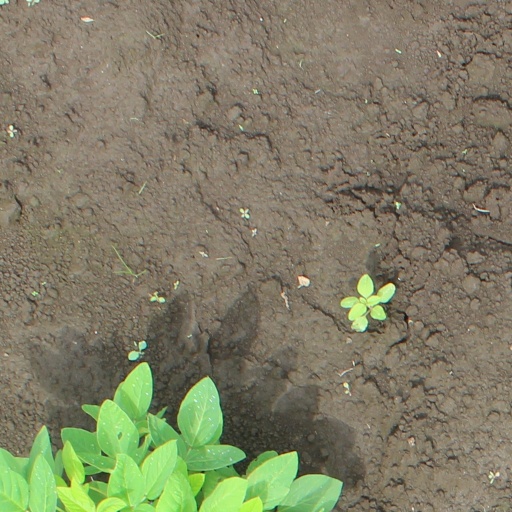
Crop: soybean